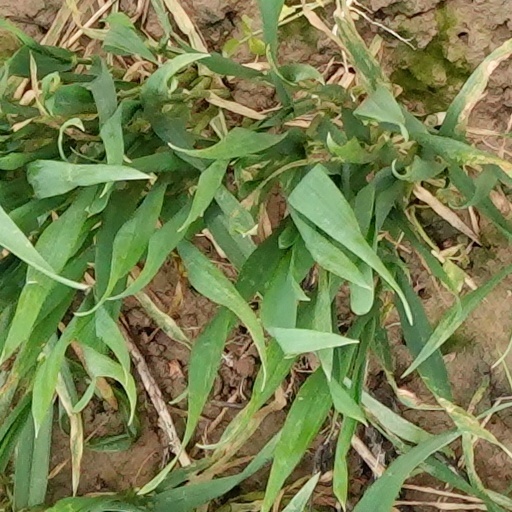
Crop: wheat